Foreign Correspondents' Club (Hong Kong)

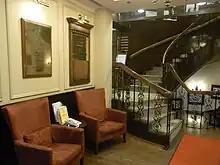
Foreign Correspondents' Club, Hong Kong.

The heart of the FCC building is The Main Bar (on the ground floor) which maintains its reputation for colourful characters both from the media and other professions. The FCC has two restaurants on the first floor: the Main Dining Room focused primarily on western-style cuisine, and the Chinese Restaurant.